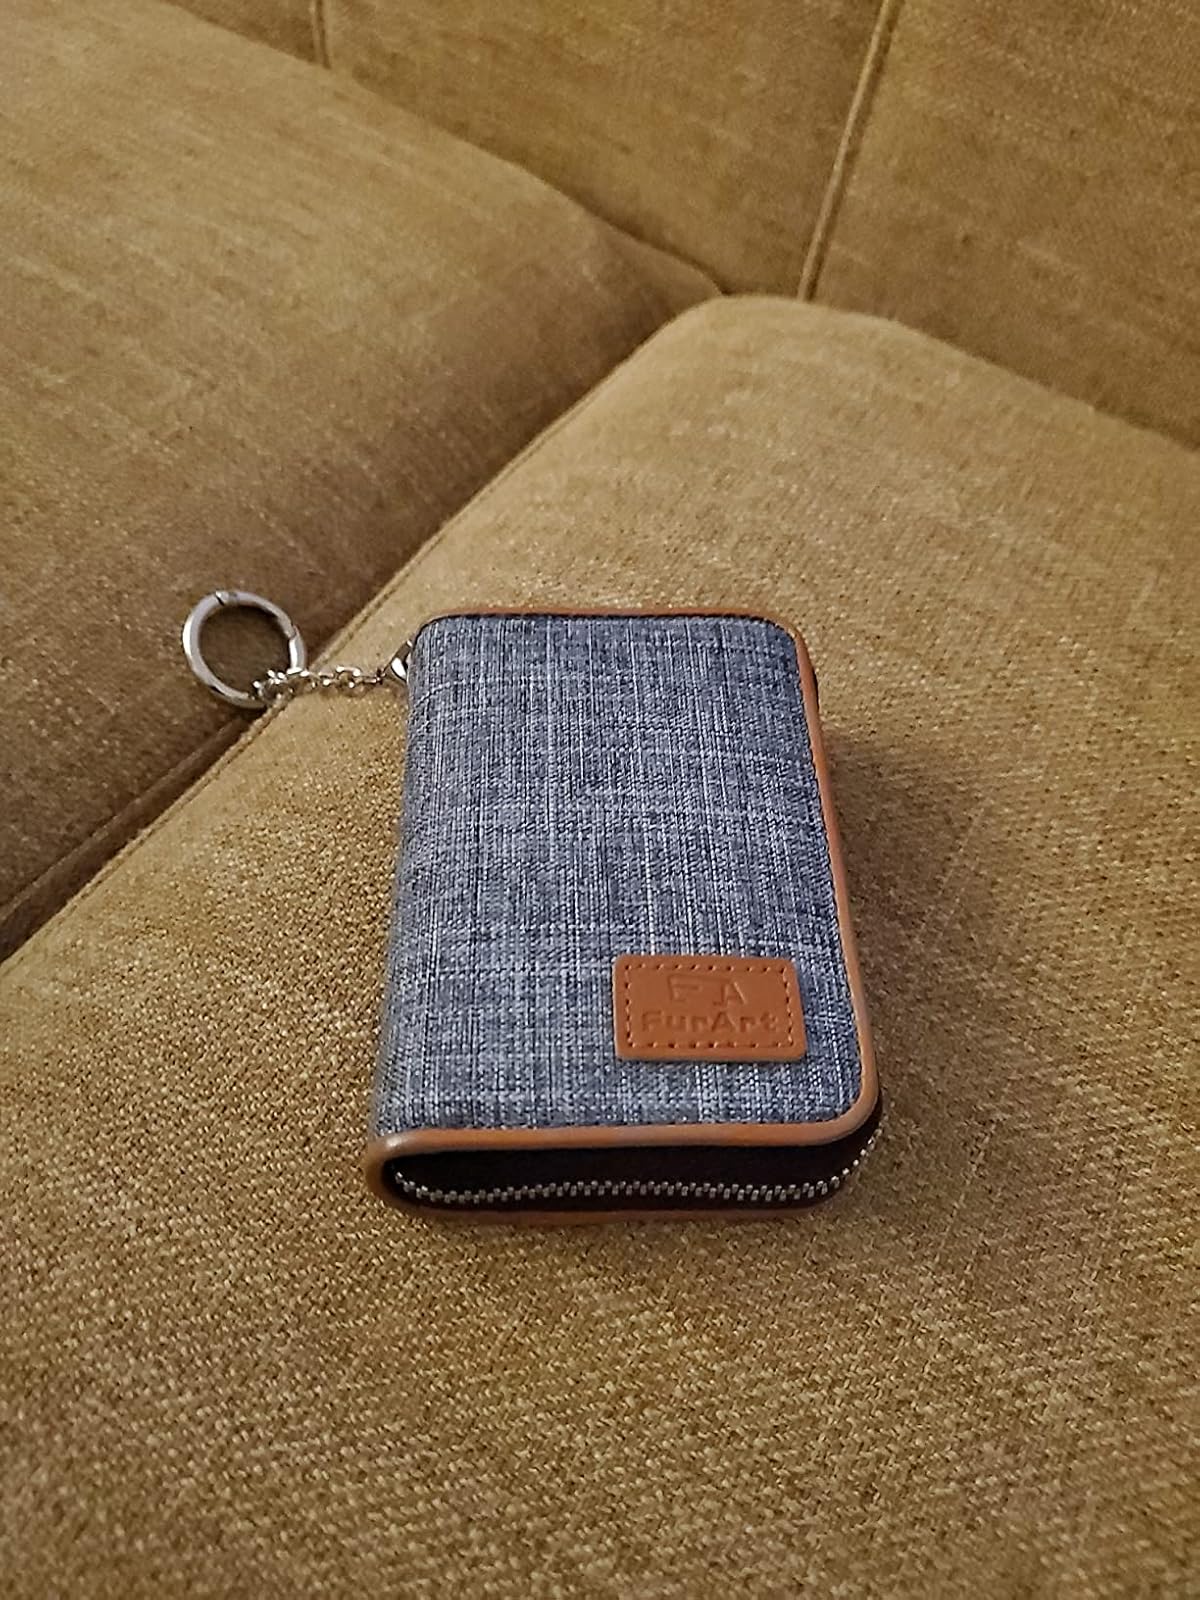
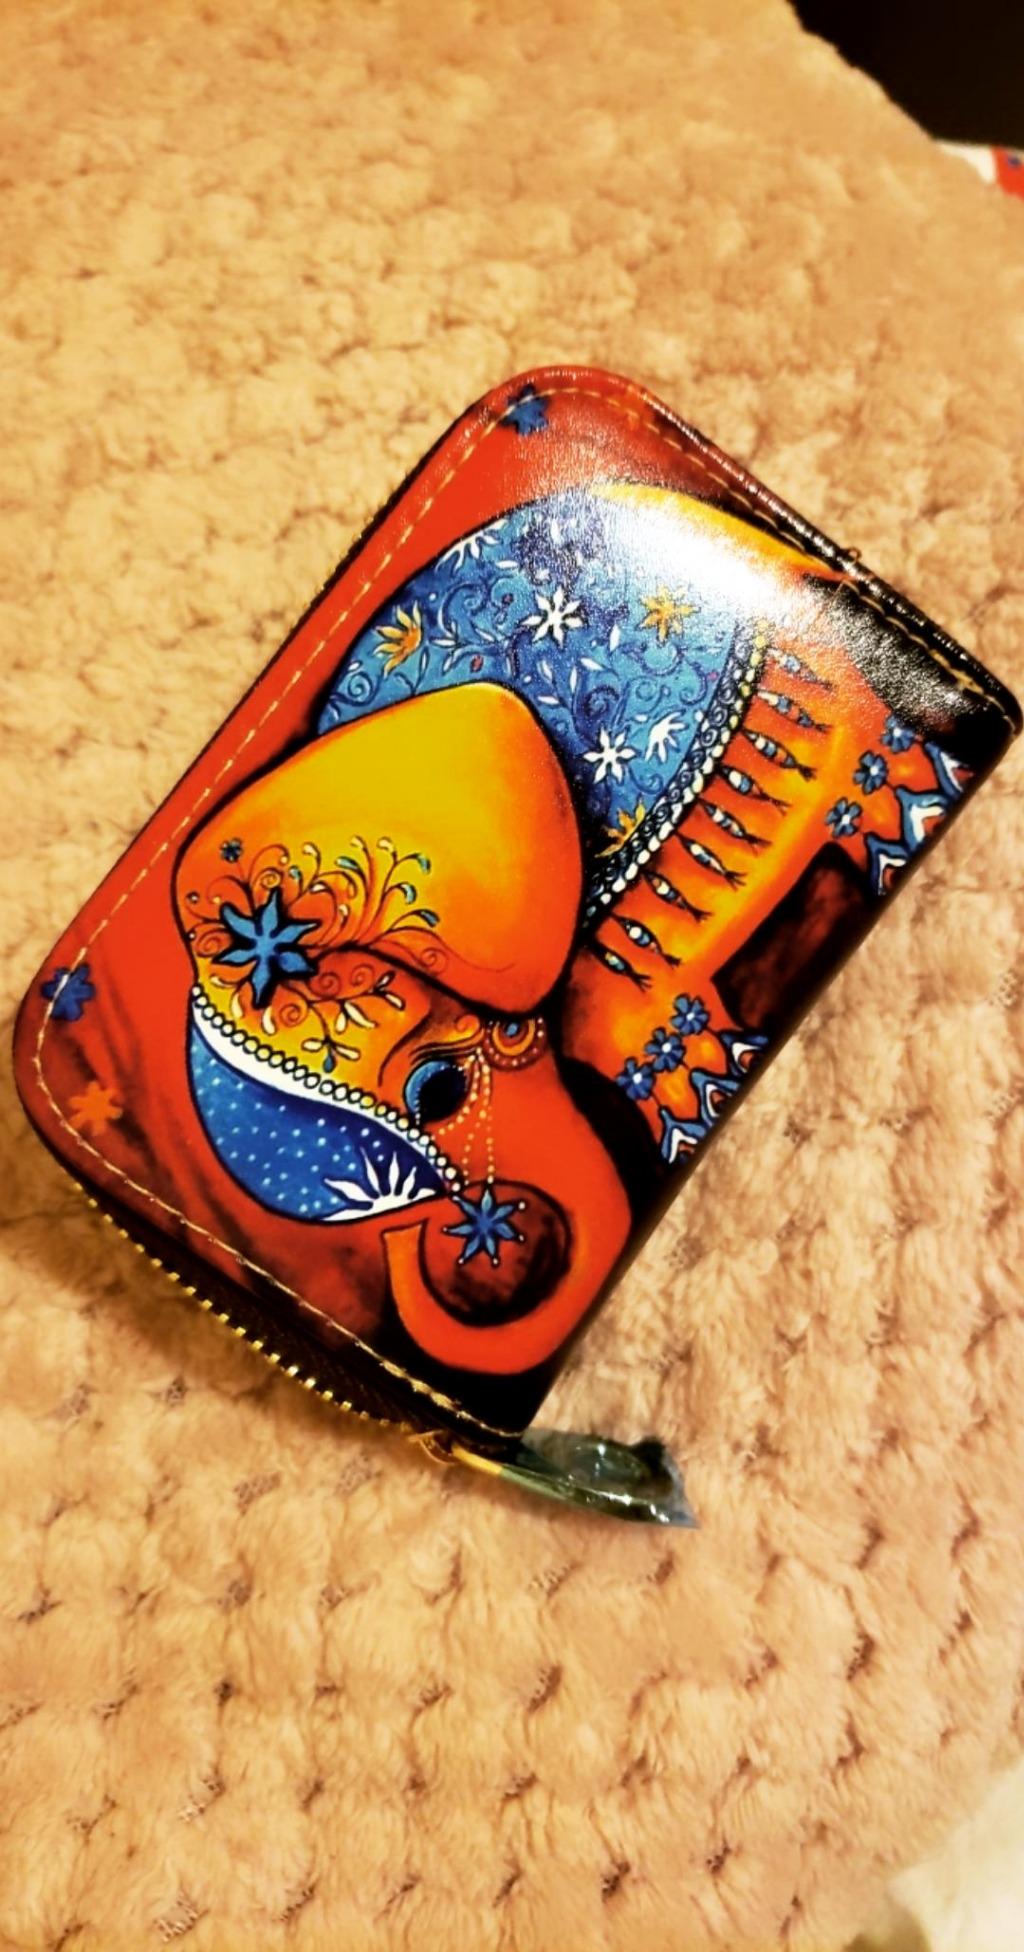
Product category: accessories_keychain
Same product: no